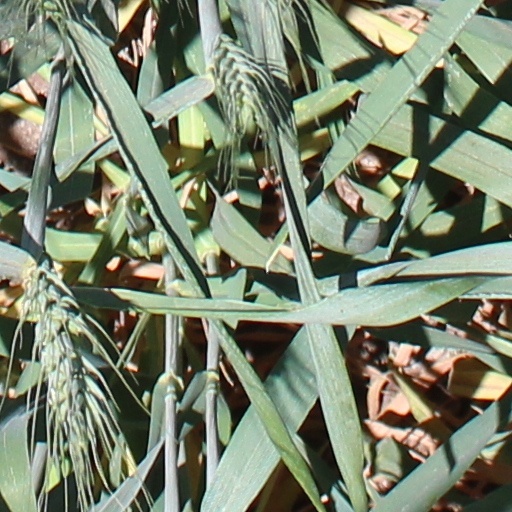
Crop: wheat